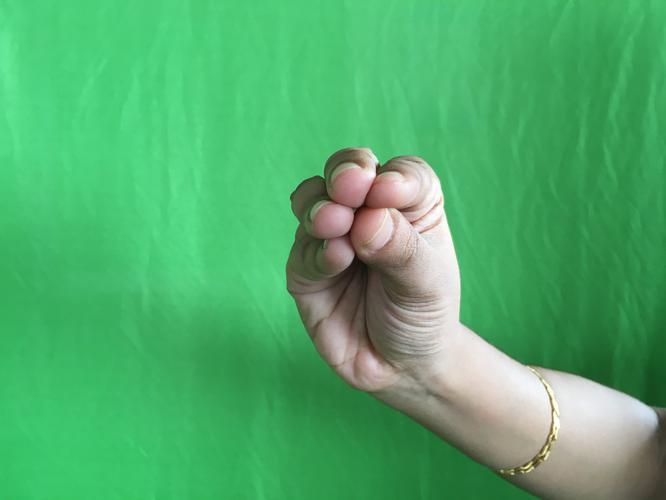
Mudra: Mukulam
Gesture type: single_hand